Daniele D'Anza

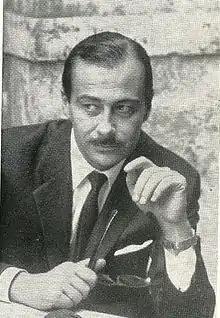

Daniele D'Anza (20 April 1922 – 12 April 1984) was an Italian director, playwright and screenwriter.